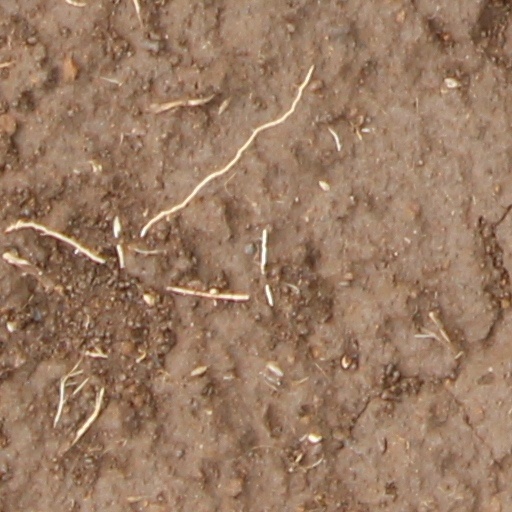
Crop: wheat